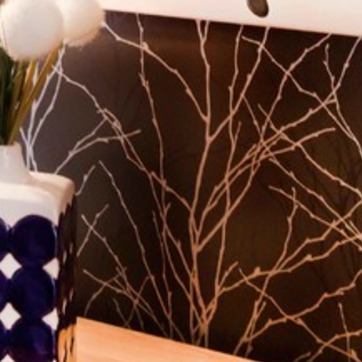
Material: wallpaper